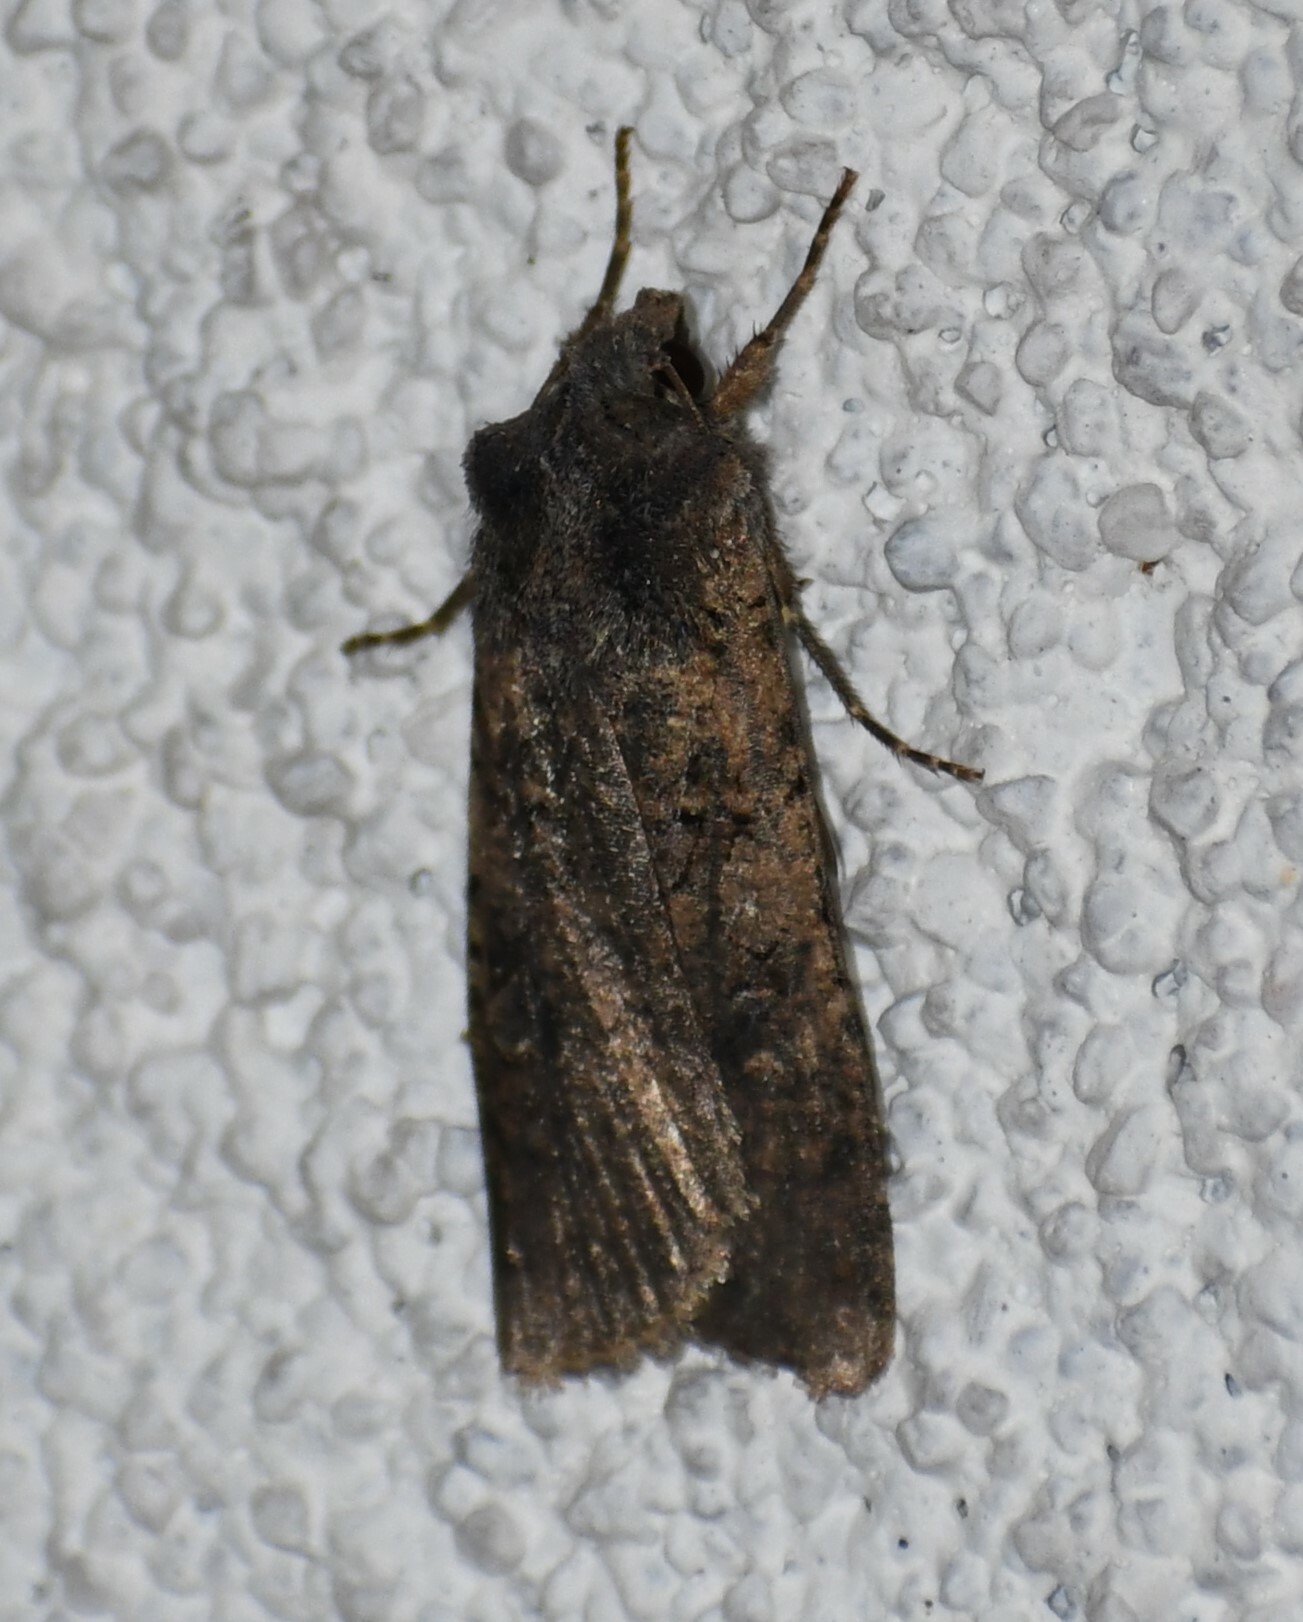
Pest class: cutworms